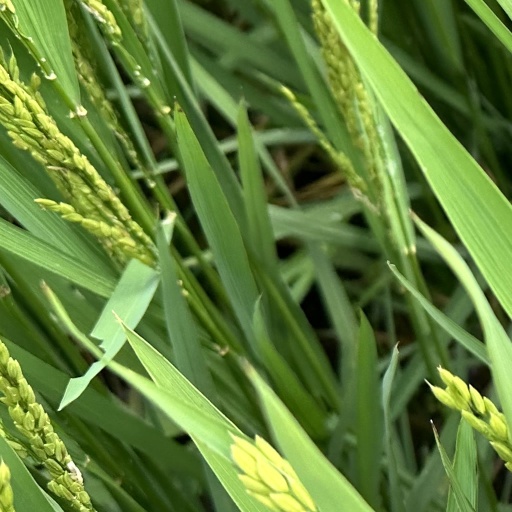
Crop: rice